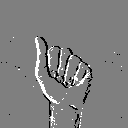
ASL letter: a